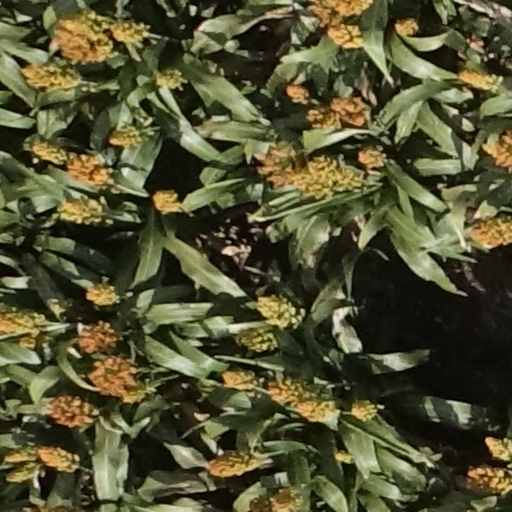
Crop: sorghum